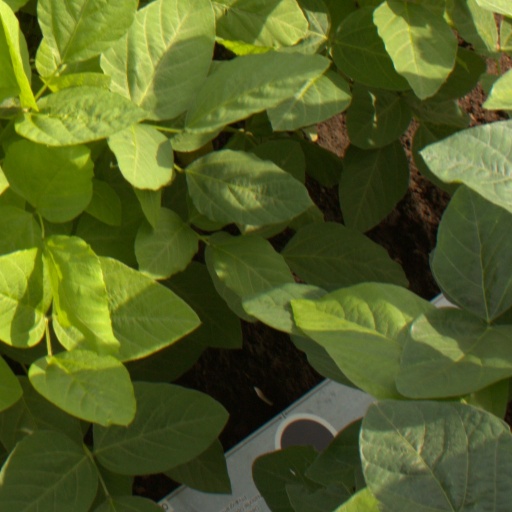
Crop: soybean